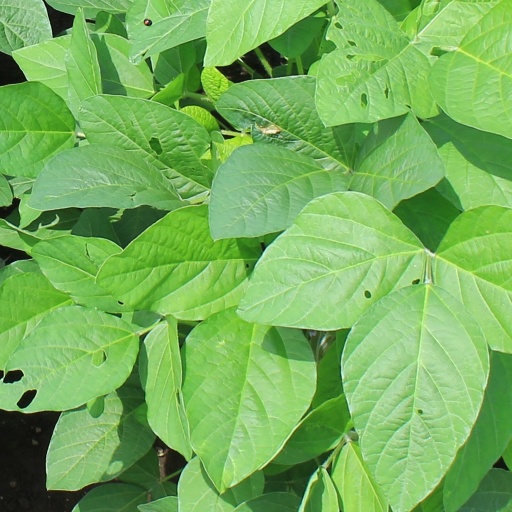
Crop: soybean